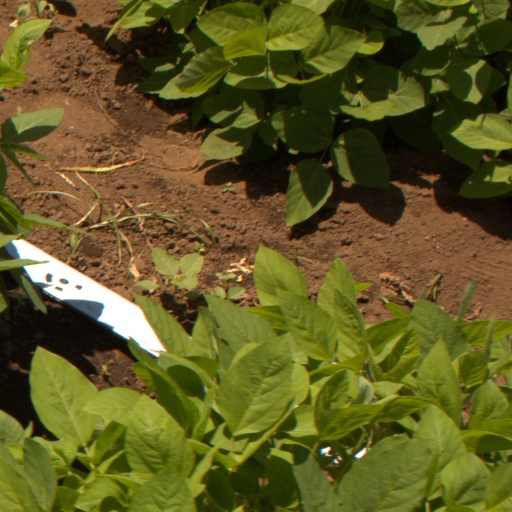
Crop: soybean